Lake Bronson State Park

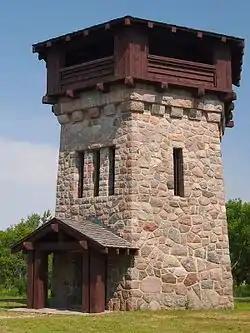
The WPA-built observation/water tower

Lake Bronson State Park is a state park off of Kittson County Highway 28 East near Lake Bronson in the northwestern corner of Minnesota.